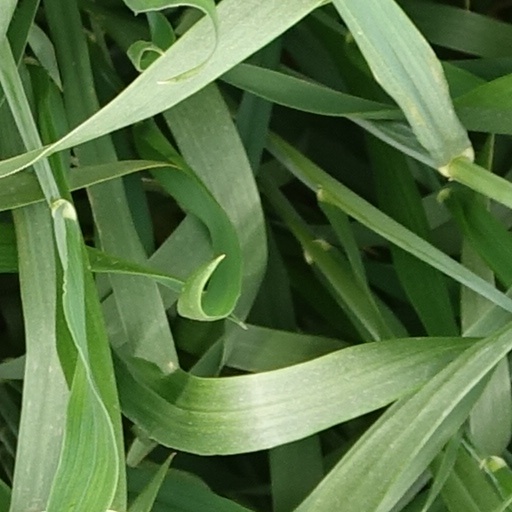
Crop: wheat